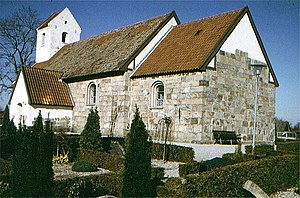
Balle Kirke
Balle Kirke set fra syd
Balle Kirke (Silkeborg Kommune),
Balle kirke ligger i Balle Sogn i det tidligere Hids Herred, Viborg Amt, nu Silkeborg Kommune Region Midtjylland. Kor og skib er opført i 1100-tallet af fint tilhugne kvadersten over skråkantsokkel. I kirkens nordvæg kan man stadig se oprindelige vinduer. Nord og sydportal er bevaret, den nordre i tilmuret tilstand. Skibets vestende er formodentlig forlænget i sengotisk tid, en rem i gulvet markerer den tidligere vestgavl. Kirken har haft tårn, som i 1703 var så forfaldent, at det blev erstattet med det nuværende klokketårn over skibets vestende. I sengotisk tid har man opført et våbenhus foran sydportalen. Kirken gennemgik en større restaurering 1955-57.